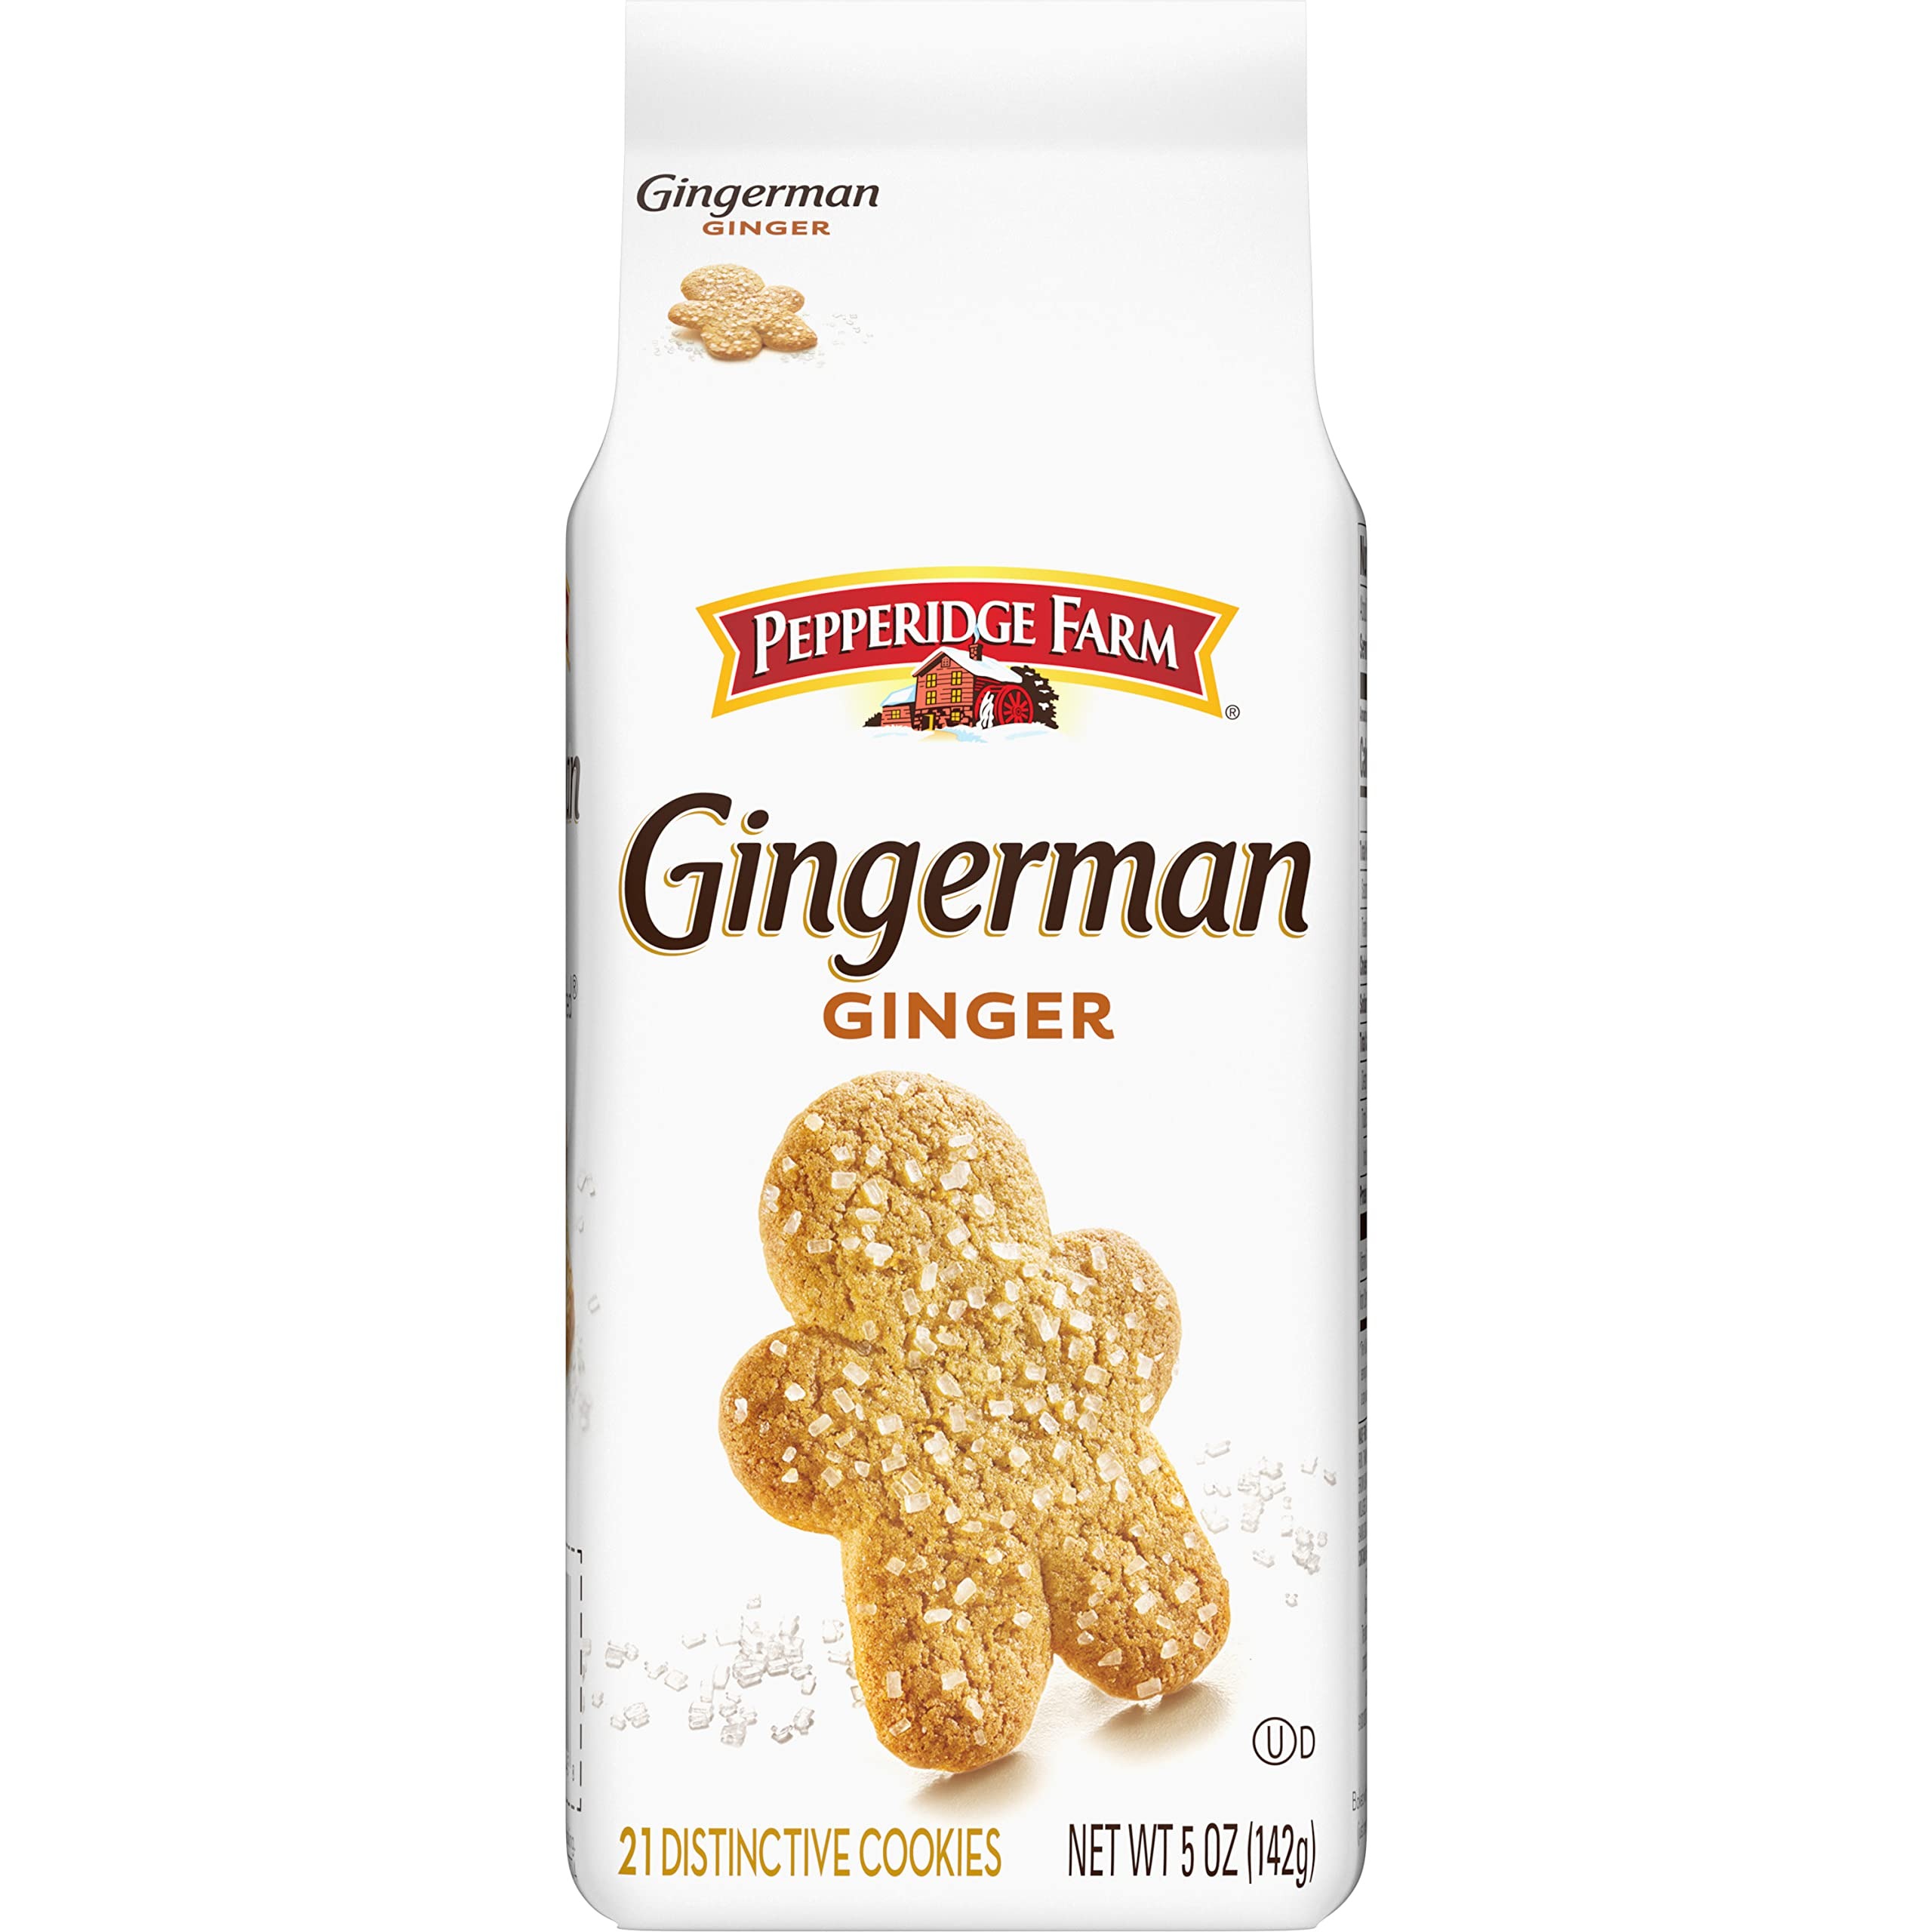
Item Name: Pepperidge Farm Gingerman Cookies, 21 Ginger Cookies, 5 oz. Bag
Bullet Point 1: CLASSIC GINGERBREAD COOKIES: Enjoy the spicy snap and overall sweetness of these Pepperidge Farm ginger cookies
Bullet Point 2: CRISPY COOKIES: Sink your teeth into a crunchy Pepperidge Farm Gingerman cookie
Bullet Point 3: QUALITY INGREDIENTS: Pepperidge Farm bakers take the time to bake each treat with care and quality ingredients
Bullet Point 4: INDULGENCE ON HAND: Pepperidge Farm classic Gingerman cookies are the perfect partner with morning tea, as an afternoon snack or secret late-night treat
Bullet Point 5: SAVOR EVERY FLAVOR: From elegantly sweet, crunchy classics to soft-baked goodness and chunky chocolate decadence, Pepperidge Farm cookies are sure to satisfy your cravings
Value: 5.0
Unit: Ounce

Price: 6.045